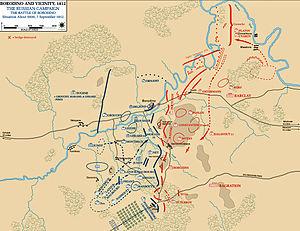
La bataille de la Moskova, bataille de la Moskowa ou bataille de Borodino est une bataille opposant la Grande Armée commandée par Napoléon Iᵉʳ à l’armée impériale russe menée par le feld-maréchal Mikhaïl Koutouzov. Elle a lieu le 7 septembre 1812 à proximité du village de Borodino, à 125 kilomètres de Moscou. Le nom de Moskova, plus évocateur que celui de Borodino, est choisi par Napoléon pour désigner cette bataille, et fait référence à la rivière qui coule à plusieurs kilomètres du champ de bataille et non au lieu où se déroulèrent les combats.